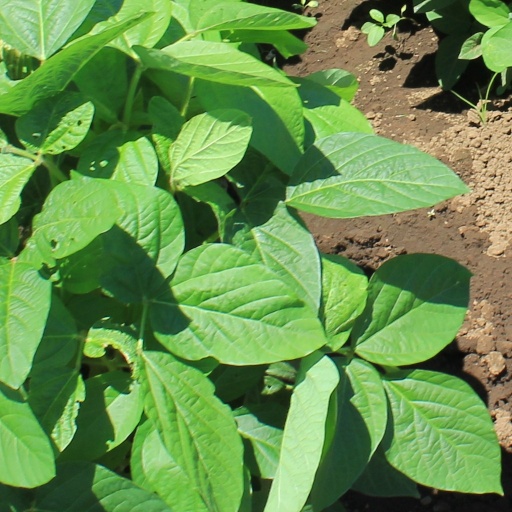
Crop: soybean